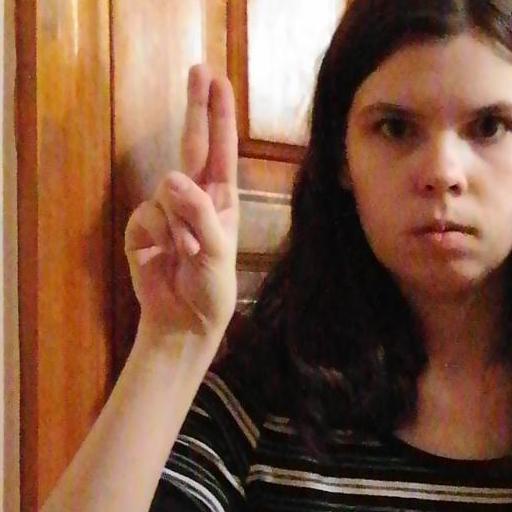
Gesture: two_up